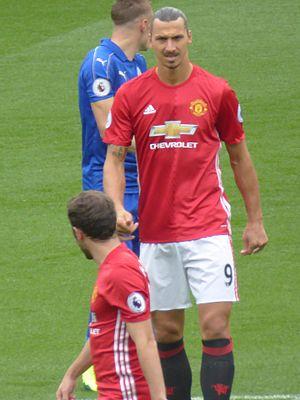
Zlatan Ibrahimović est un footballeur international suédois et bosnien, né le 3 octobre 1981 à Malmö qui joue actuellement au poste d'attaquant.